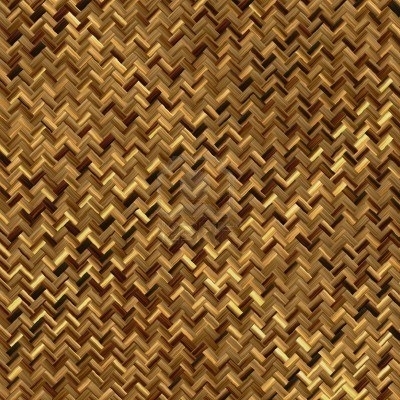
Texture: woven